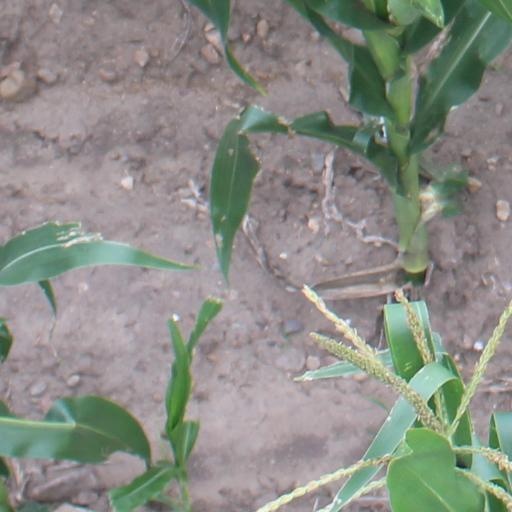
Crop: maize; corn